Hannah Beech

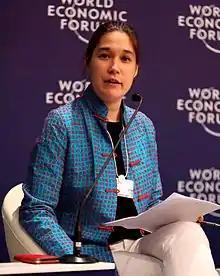
Hannah Beech at the World Economic Forum on East Asia in 2012

Hannah Beech is an American journalist. Since August 2017, she has been the Southeast Asia Bureau chief for "The New York Times" based in Bangkok. She formerly worked for "Time" magazine; Beech specializes in Asia, and was sometimes credited as "Time" Southeast Asia bureau chief.